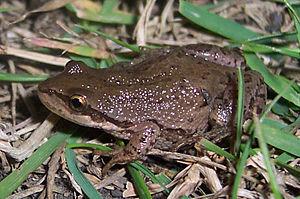
Le parc national des Lacs-Waterton est un parc national du Canada situé à l'extrême sud-ouest de l'Alberta à environ 270 km au sud de Calgary.
Pseudacris maculata, la rainette faux-grillon boréale, est une espèce d'amphibien de la famille des Hylidae.